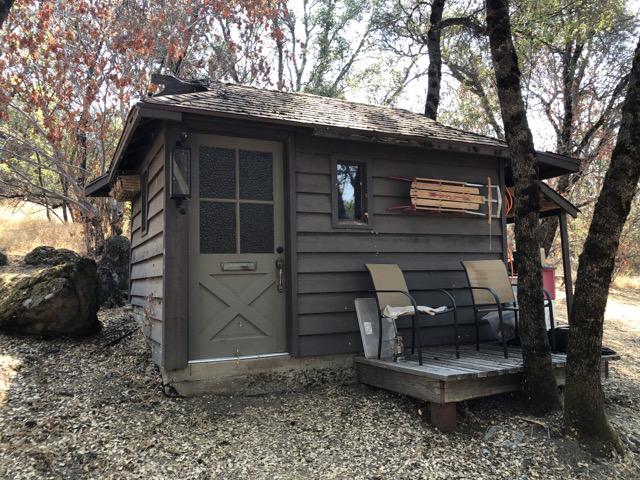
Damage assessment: no_damage